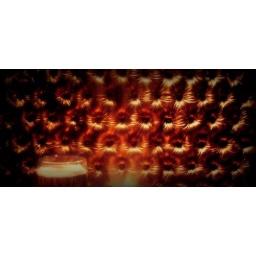
One of the seats in the VIP area of Tripod on Harcourt street